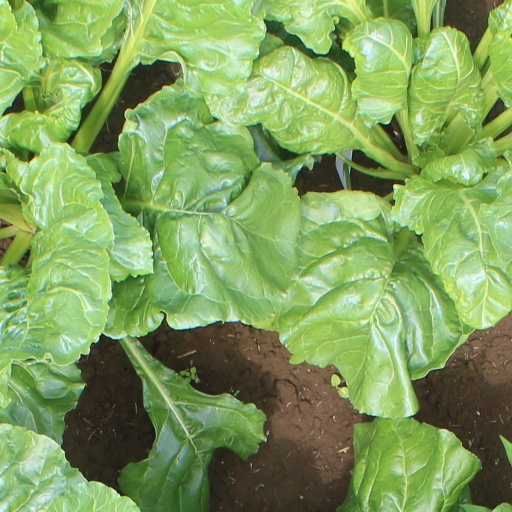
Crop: sugar beet